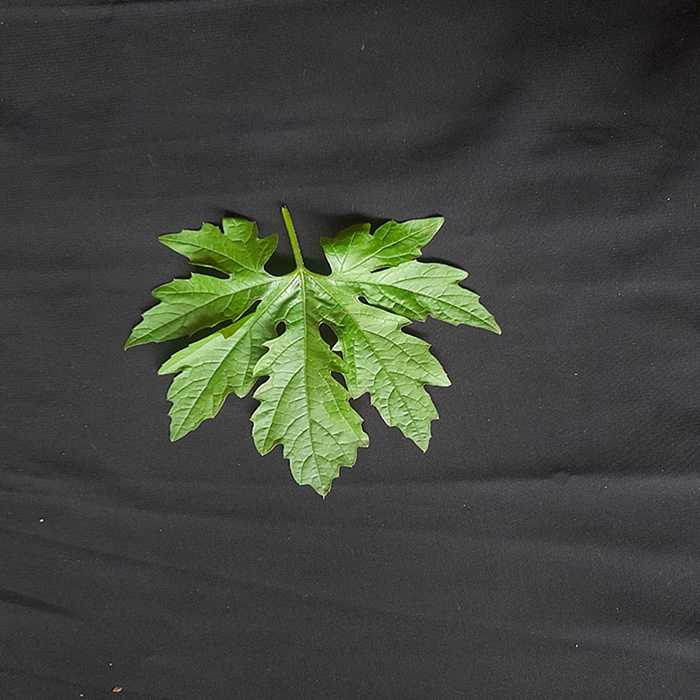
Plant: Bitter Gourd
Label: Fresh leaf